Jungfraujoch radio relay station

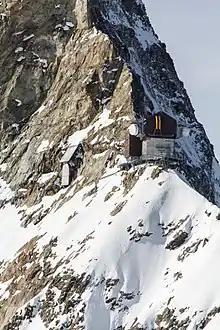
Jungfraujoch radio relay station from the Top of Europe terrace in November 2017.

The Jungfraujoch radio relay station is a former Swisscom microwave radio relay station atop the Jungfraujoch, the mountain ridge between Mönch and Jungfrau, in the Swiss Alps. At an altitude of above sea level, it was Europe's highest radio relay station.